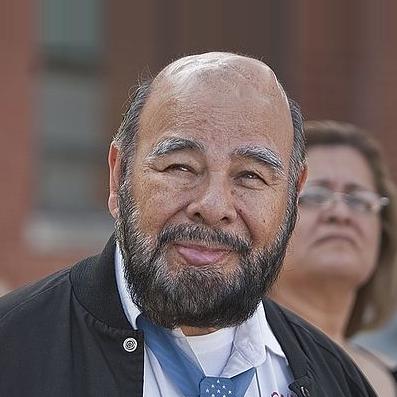
Age: 77